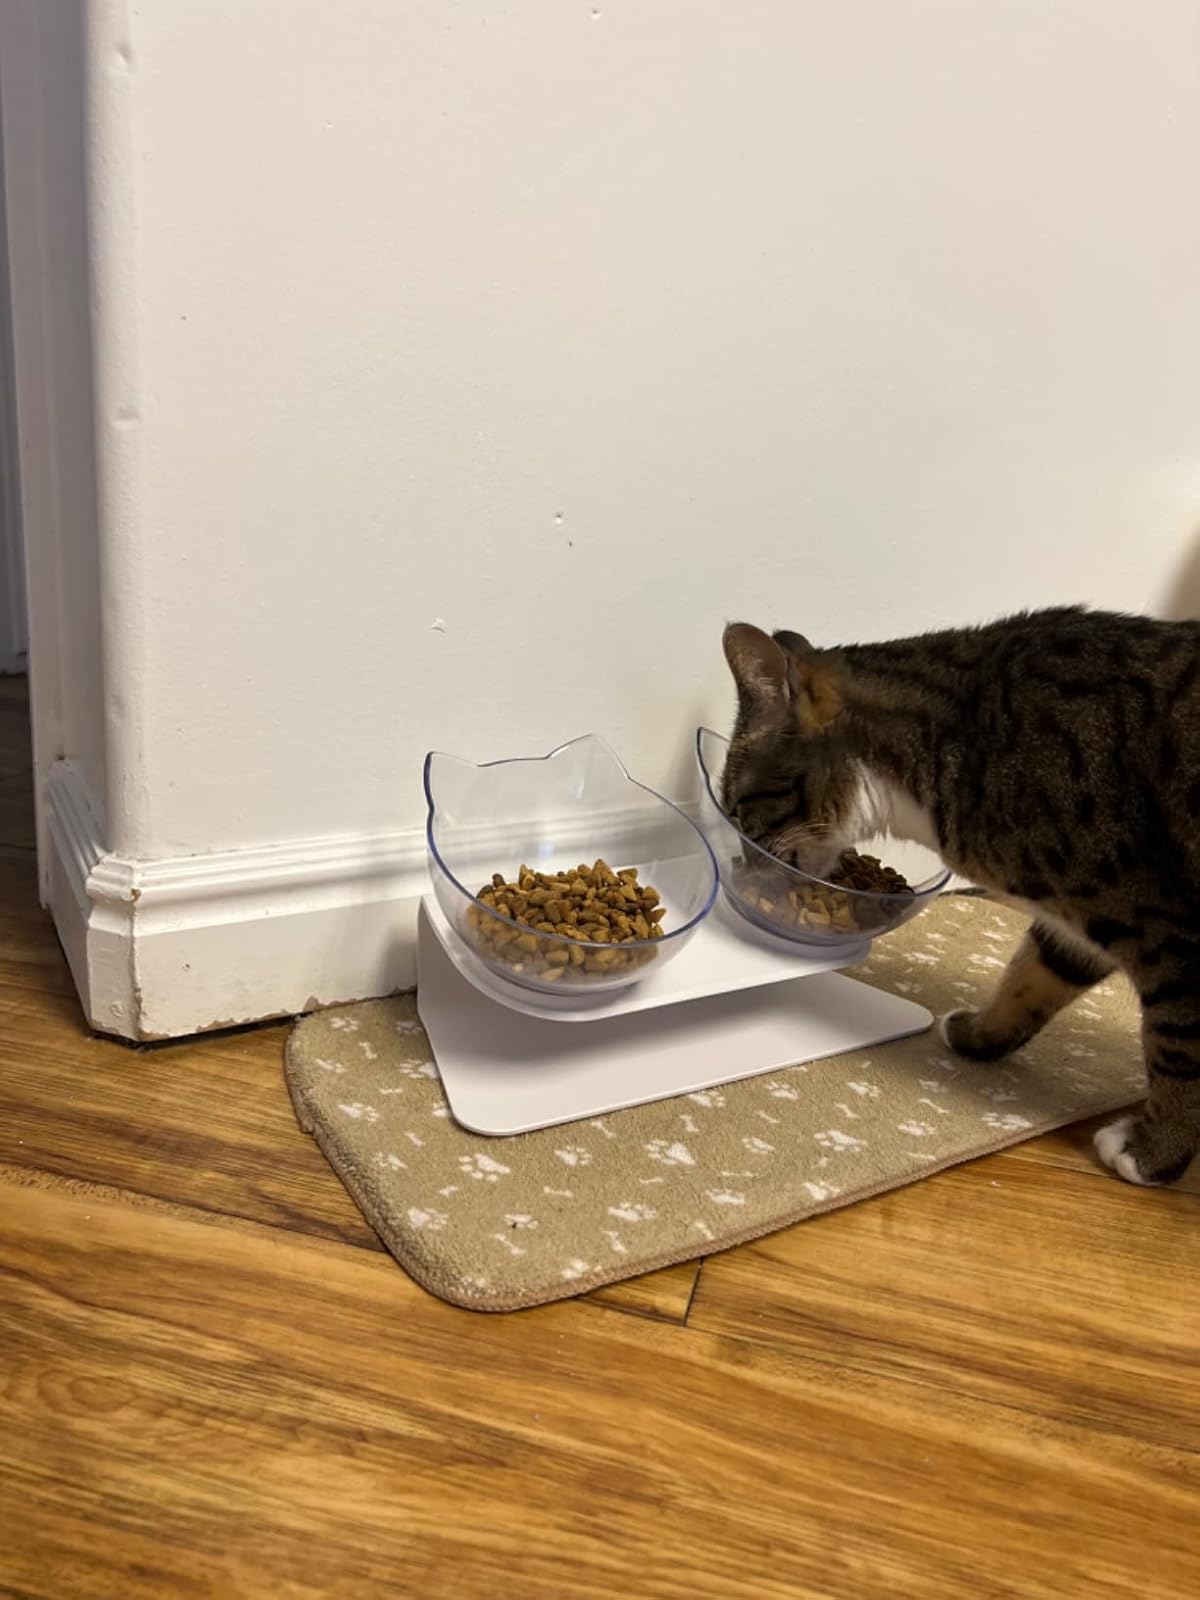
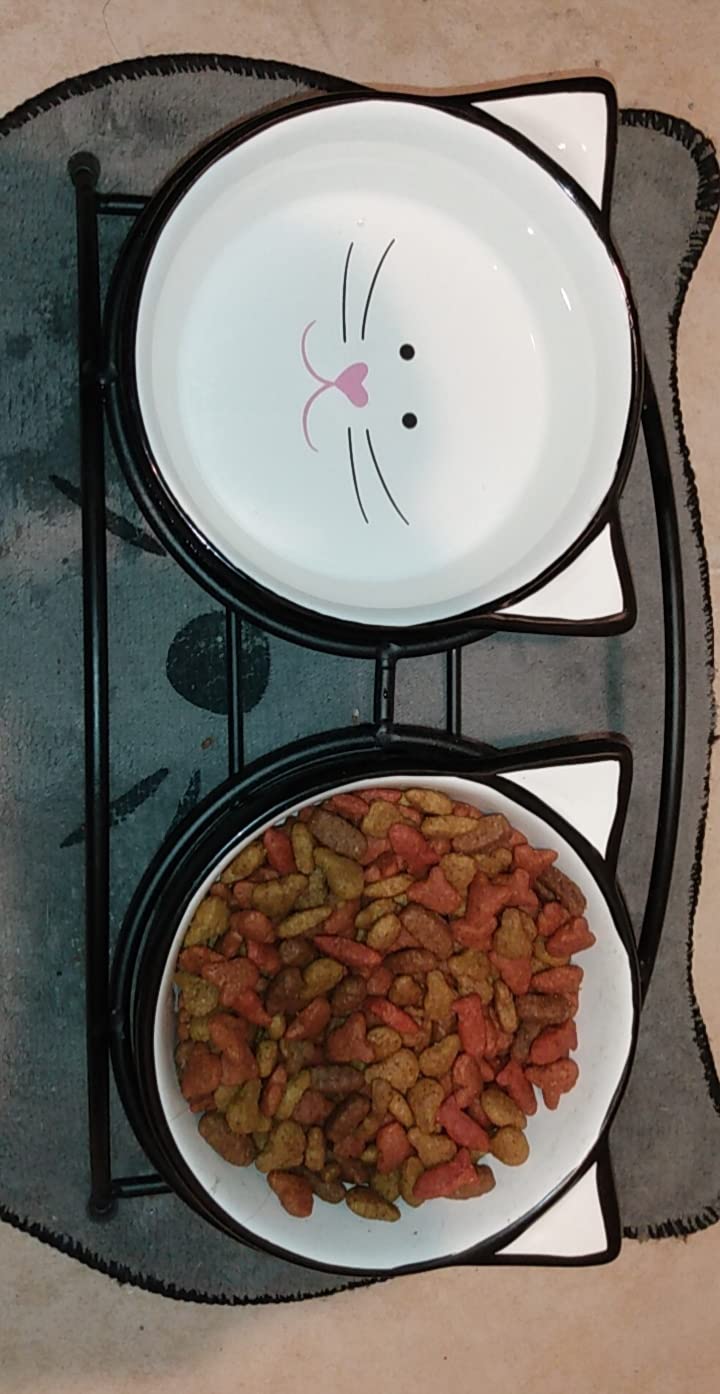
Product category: items_bowl
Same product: no